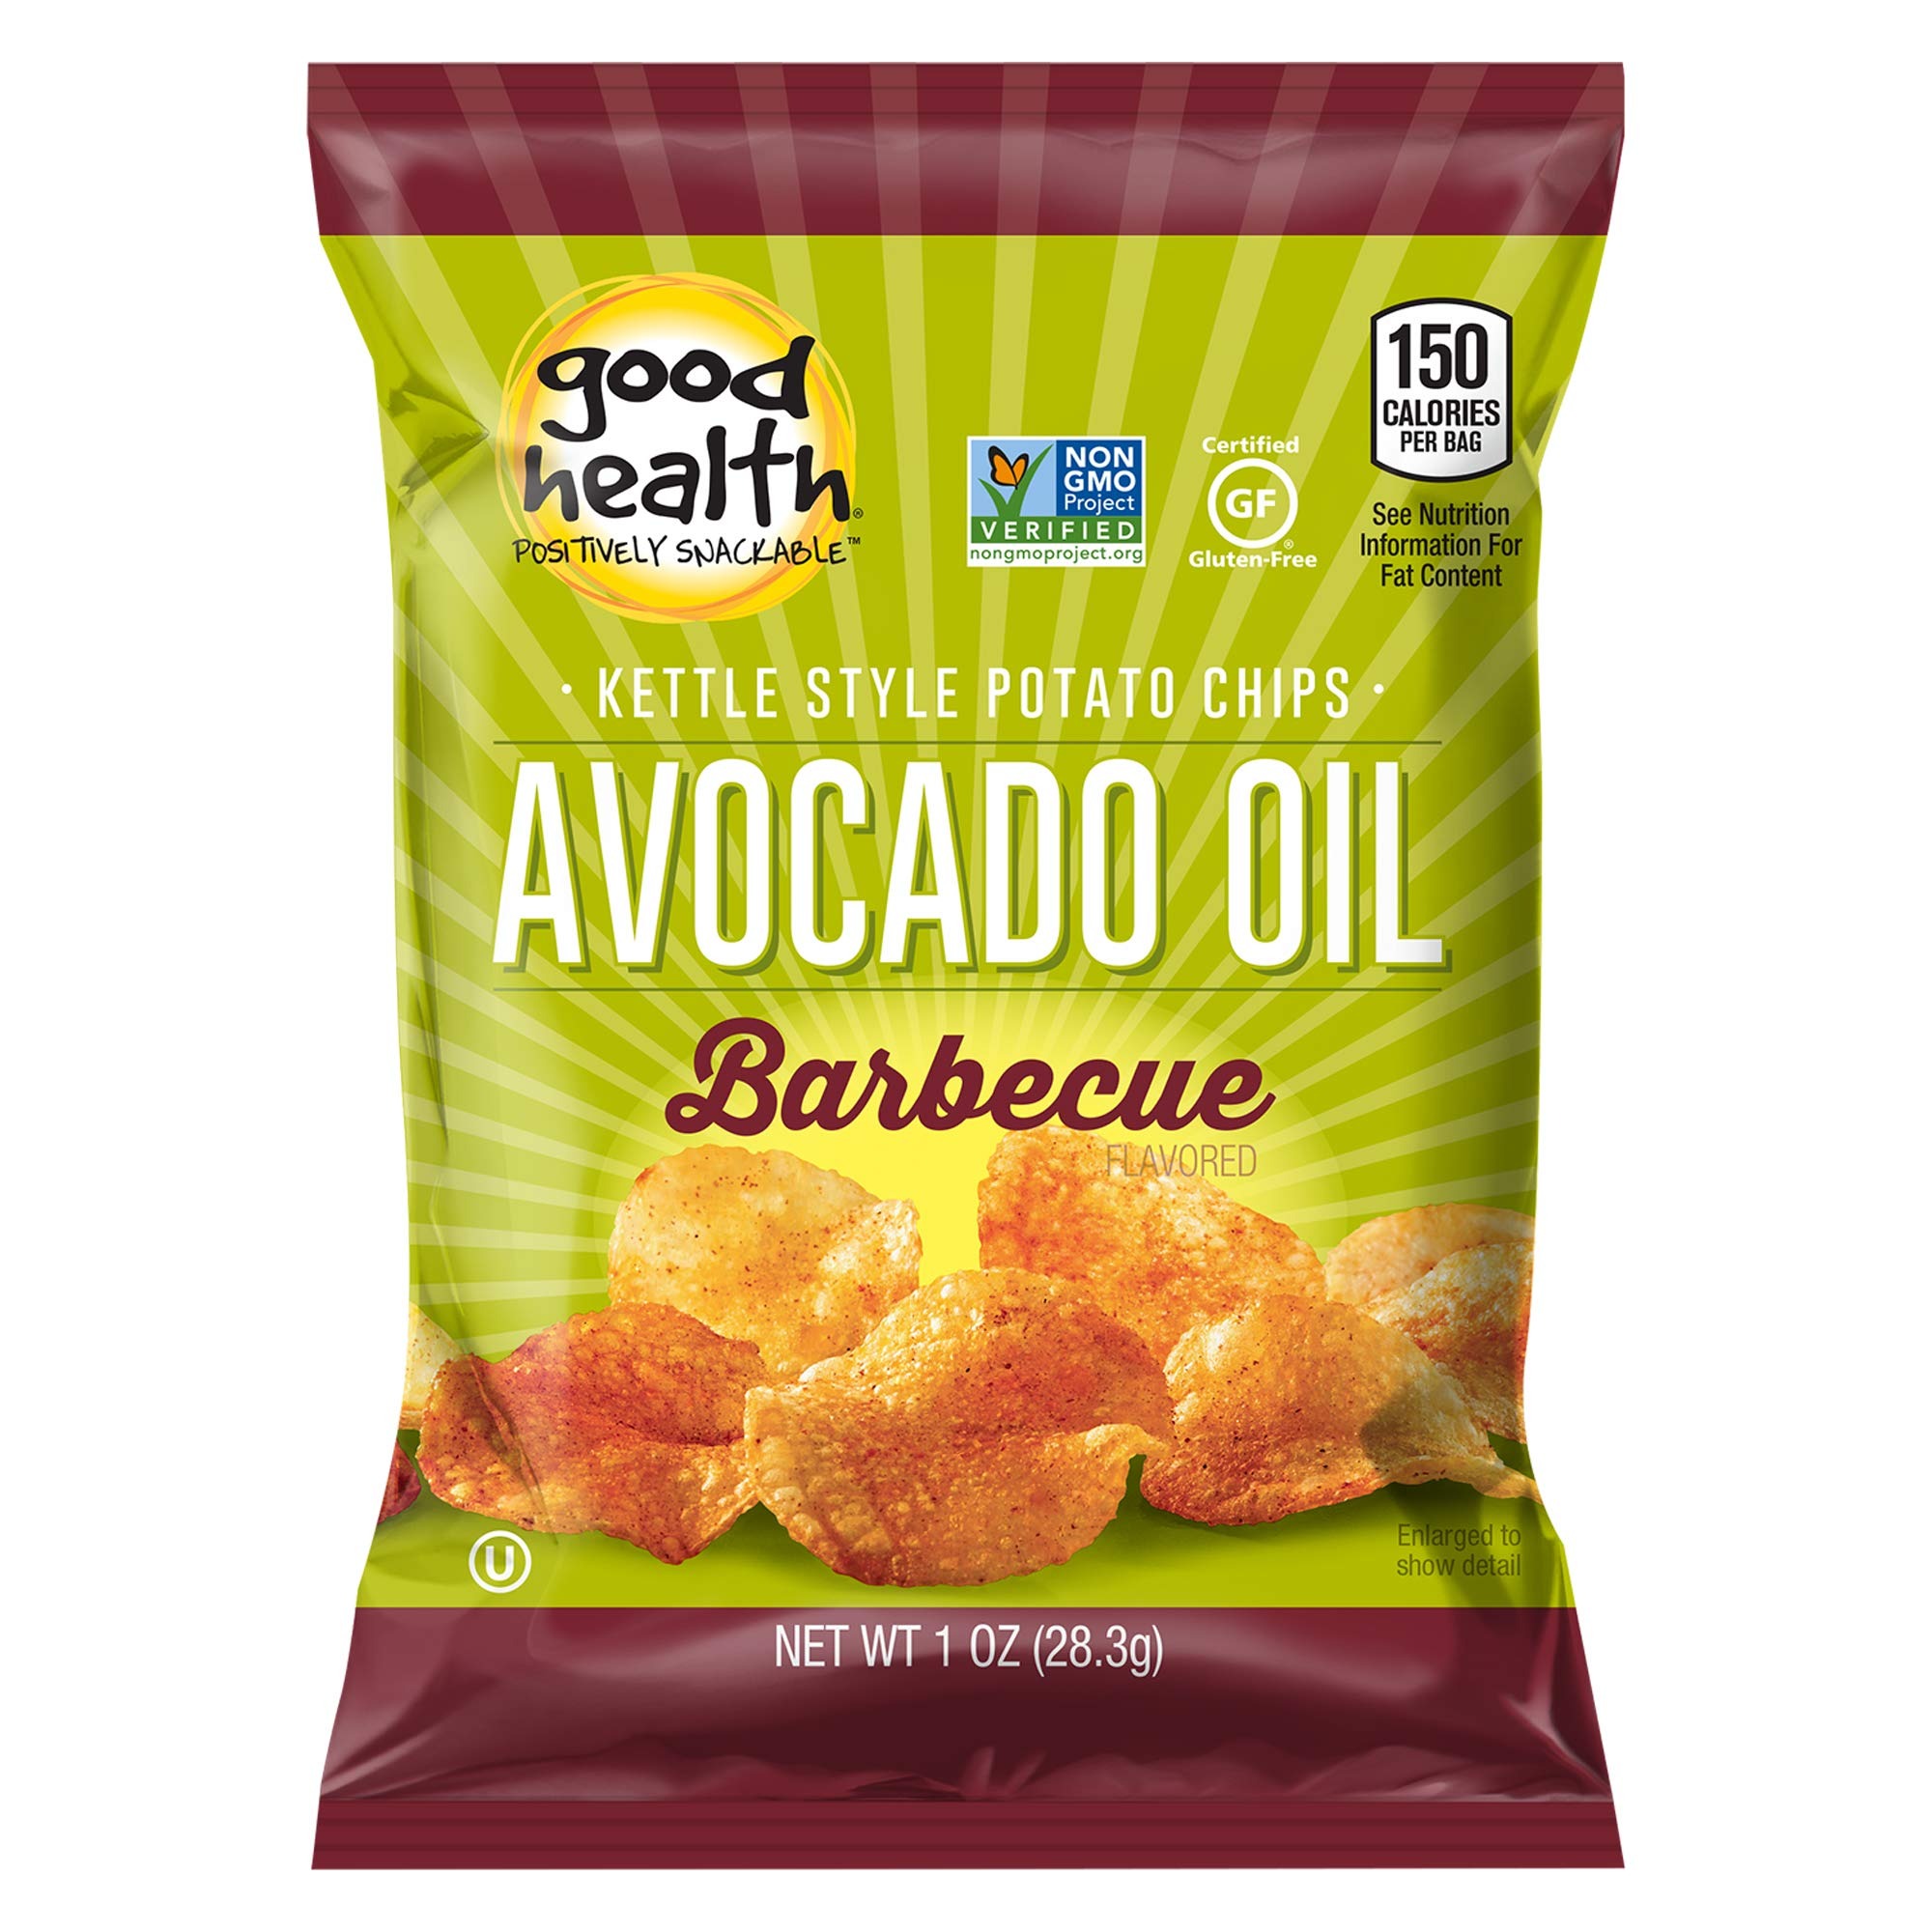
Item Name: Good Health Kettle Style Potato Chips, Avocado Oil, Barbecue, 1 oz. Bag, 30 Pack – Gluten Free, Crunchy Chips Cooked in 100% Avocado Oil, Great for Lunches or Snacking on the Go
Value: 30.0
Unit: Ounce

Price: 35.745